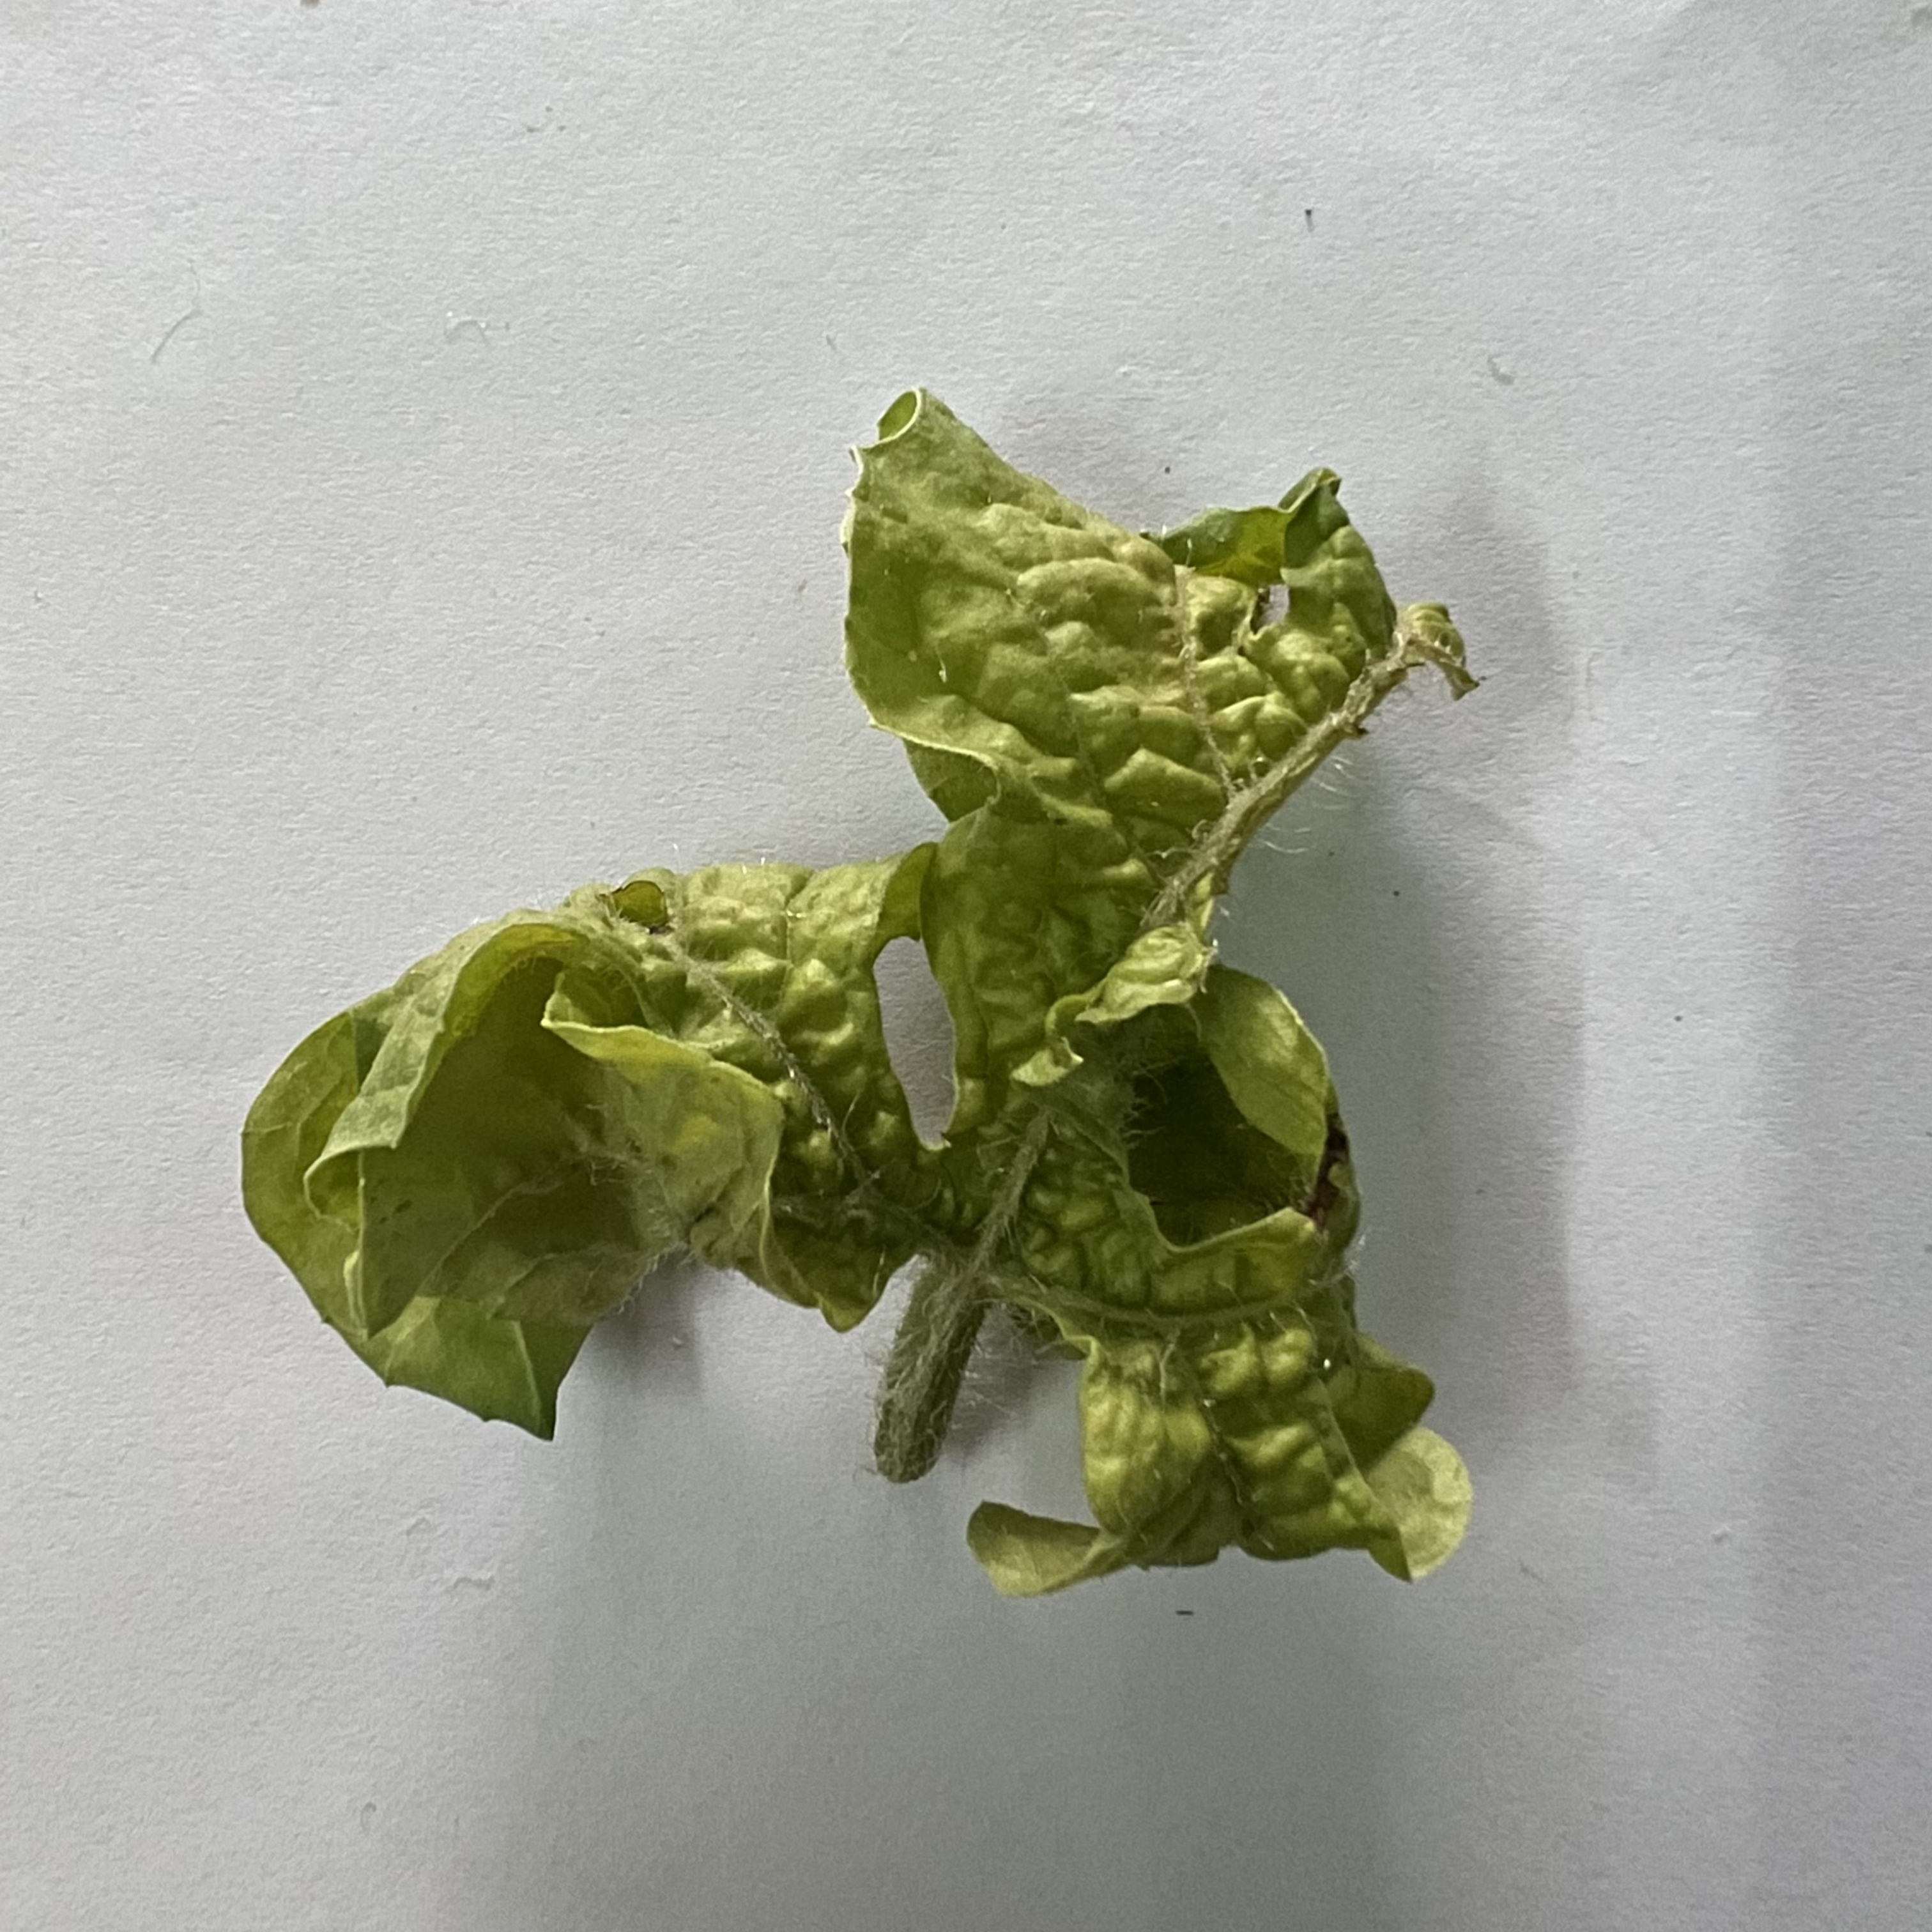
Label: Mosaic_Virus